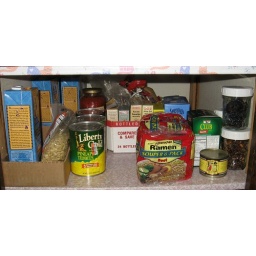
The fourth shelf in my kitchen pantry.